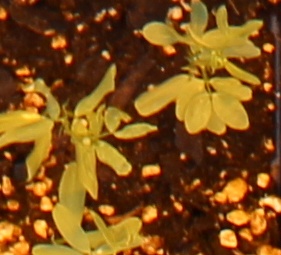
Label: Lentil